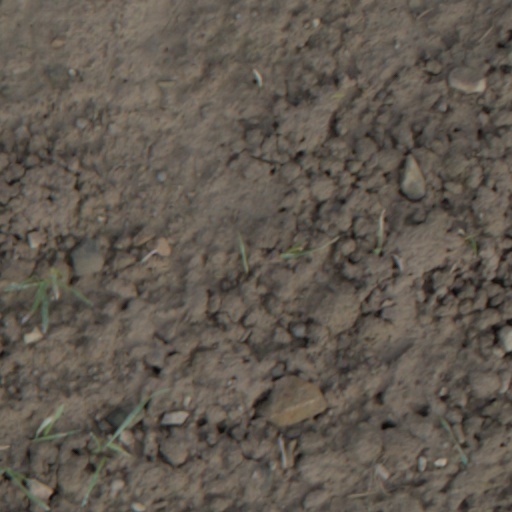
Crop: wheat